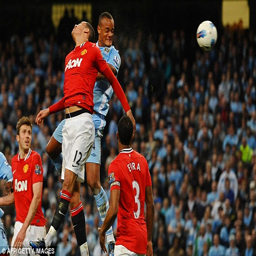
unbridled joy : football player scores the only goal of the game and celebrates